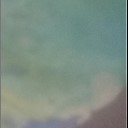
Label: Leaf_rust